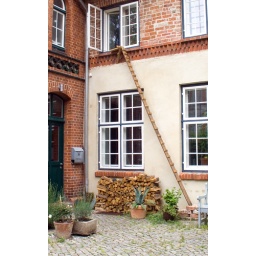
An interesting custom-made cat entrance and exit, to a first floor appartment in Lubek town centre, Northern Germany.